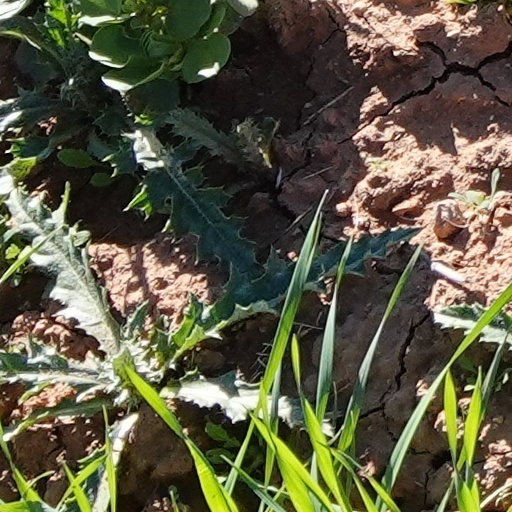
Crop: wheat